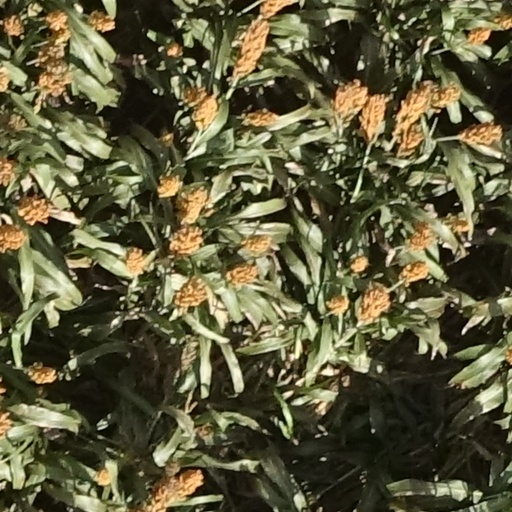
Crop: sorghum